Born to Be Wired

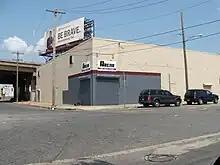
The ECW Arena

Born to Be Wired was a professional wrestling live event produced by Extreme Championship Wrestling (ECW) on August 9, 1997. The event was held in the ECW Arena in Philadelphia, Pennsylvania in the United States. Excerpts from Born to Be Wired aired on episodes #225 and #226 of the syndicated television program "ECW Hardcore TV" on August 12 and August 19, 1997, while the full event was released on VHS in 1997 and on DVD in 2002. The main event was also included in the 2005 compilation DVD "BloodSport - The Most Violent Matches of ECW".